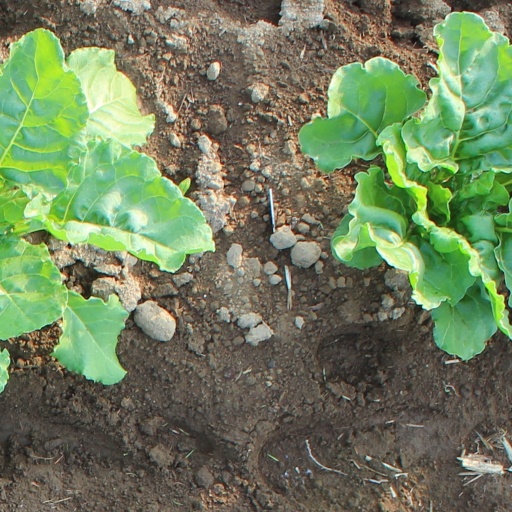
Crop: sugar beet